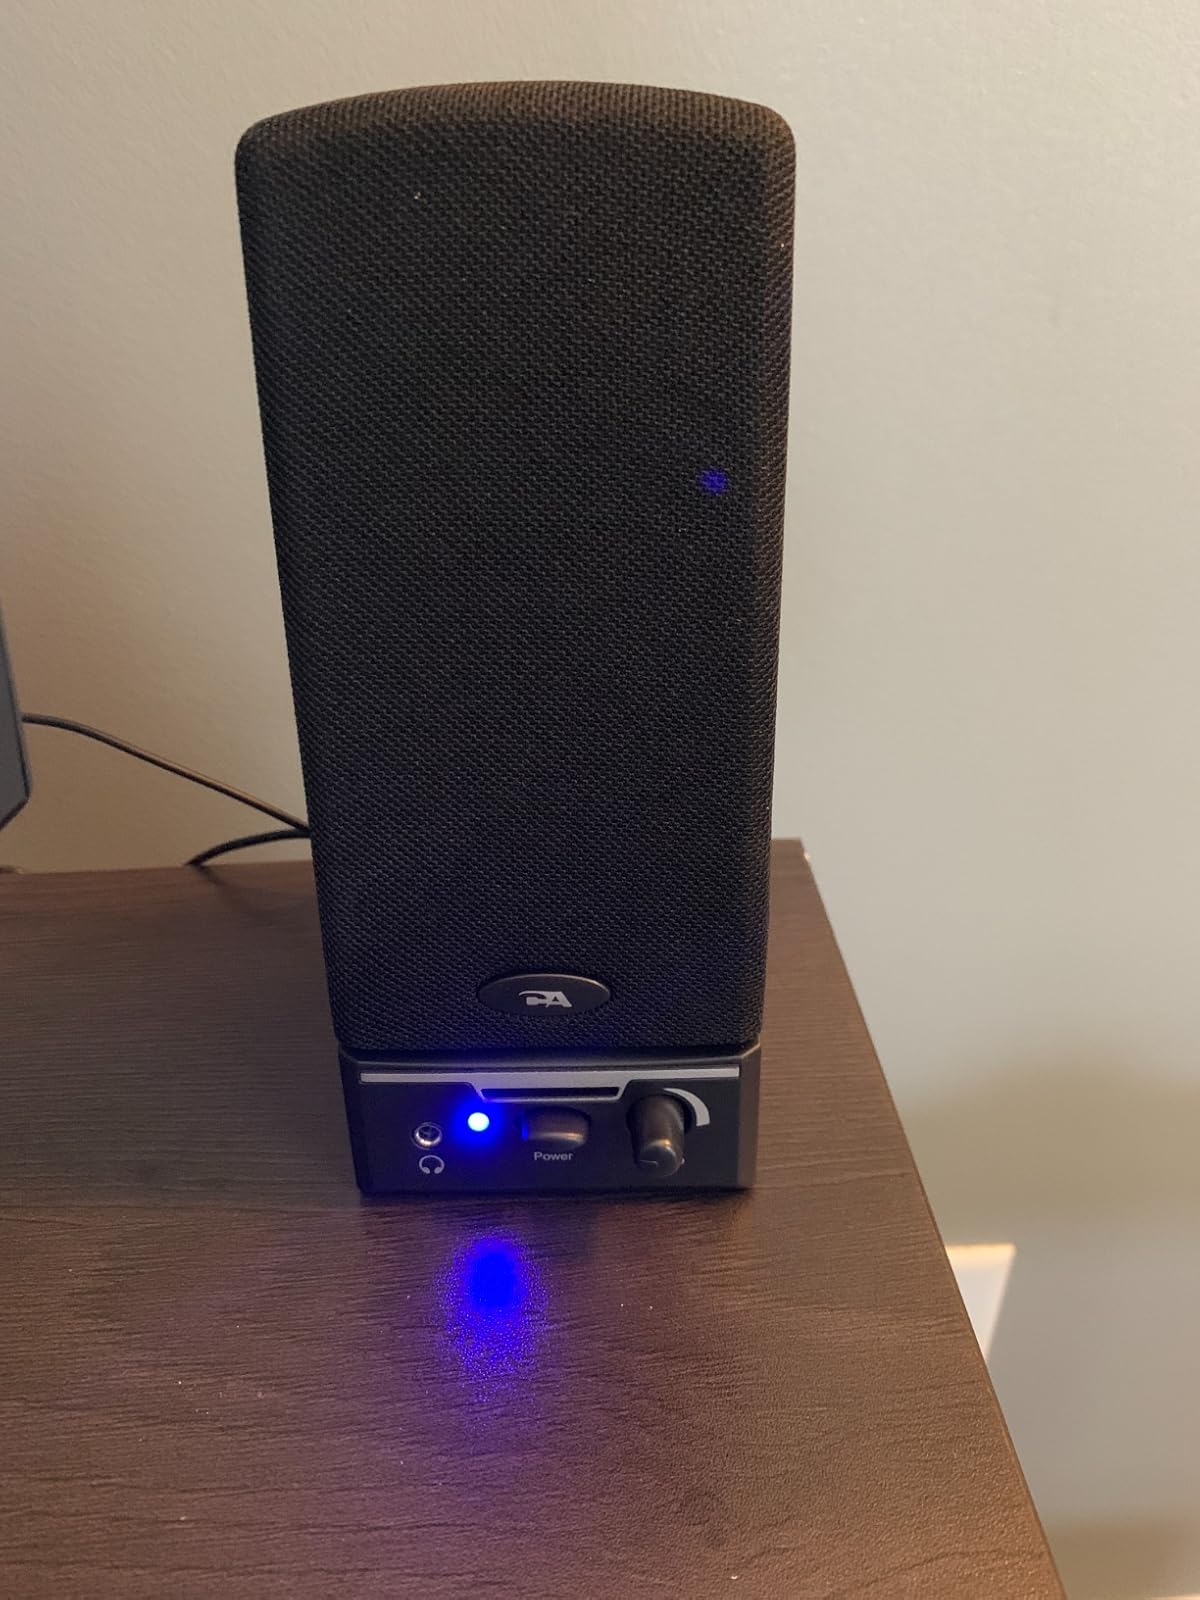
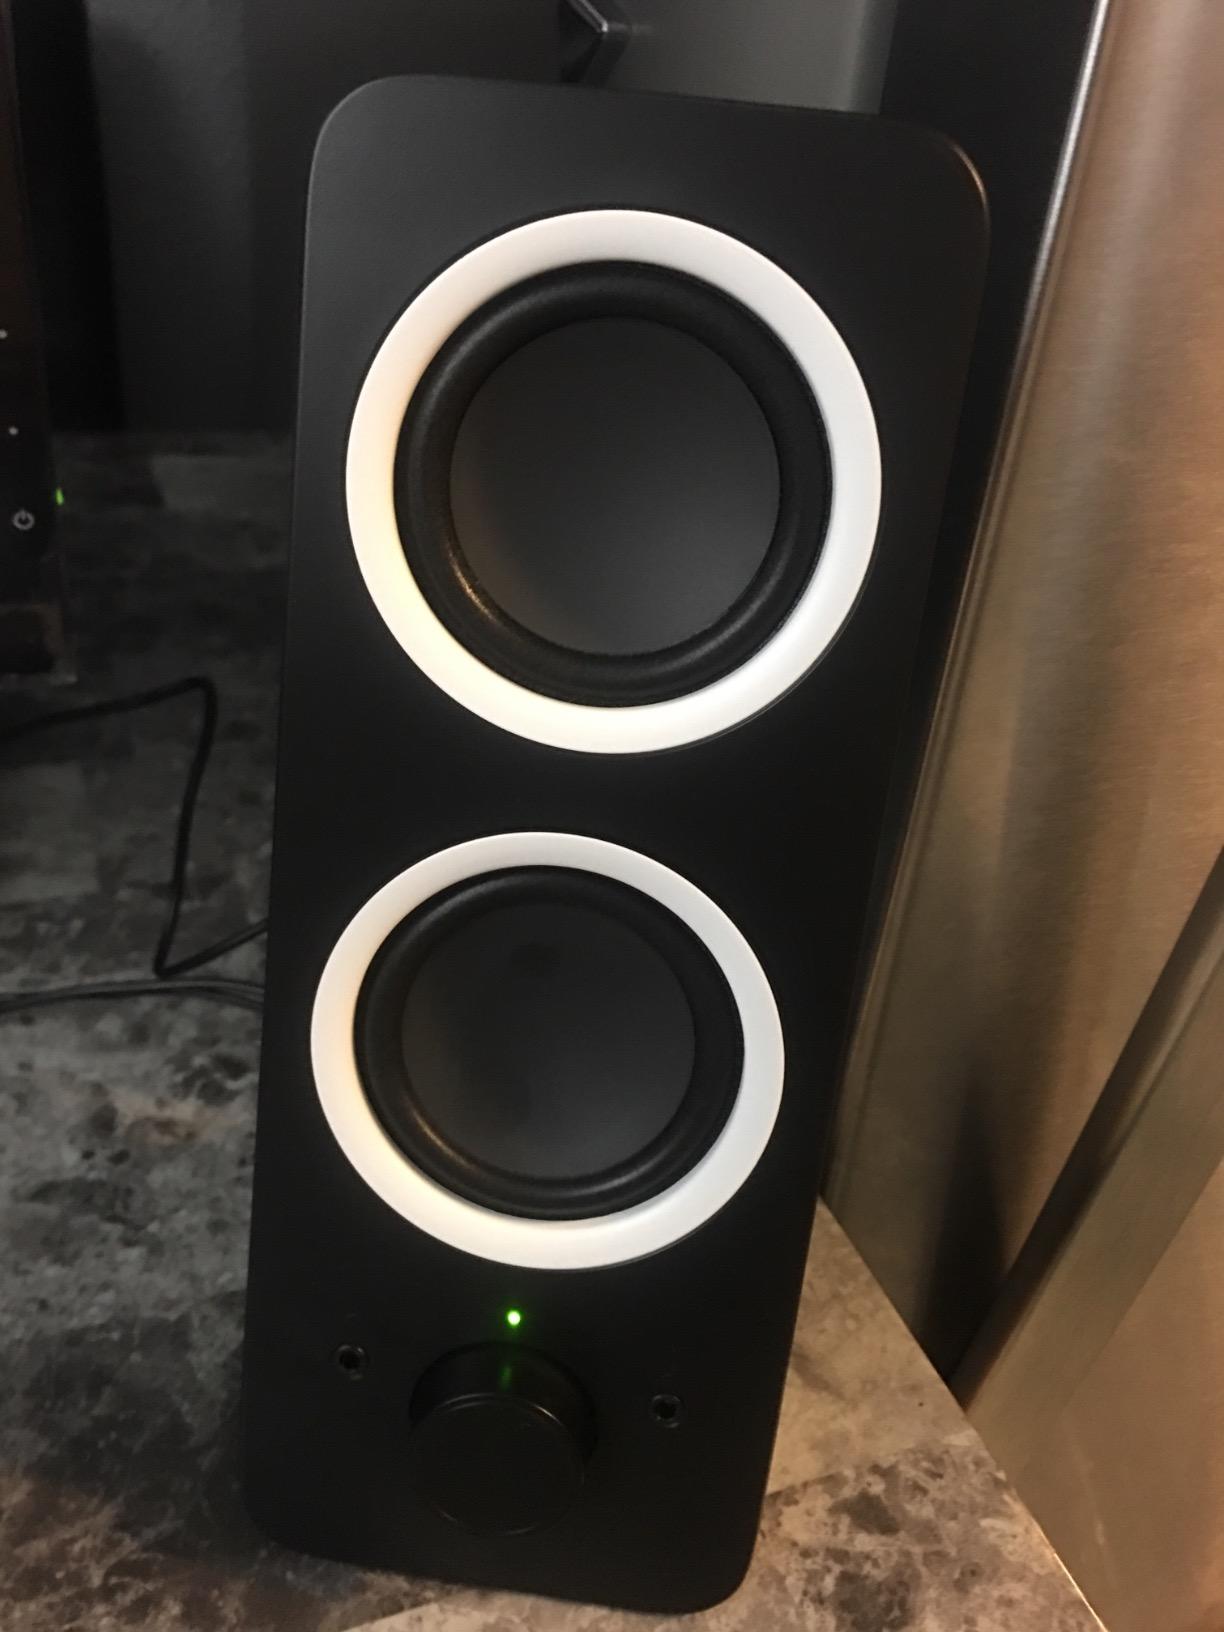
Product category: speaker
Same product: no